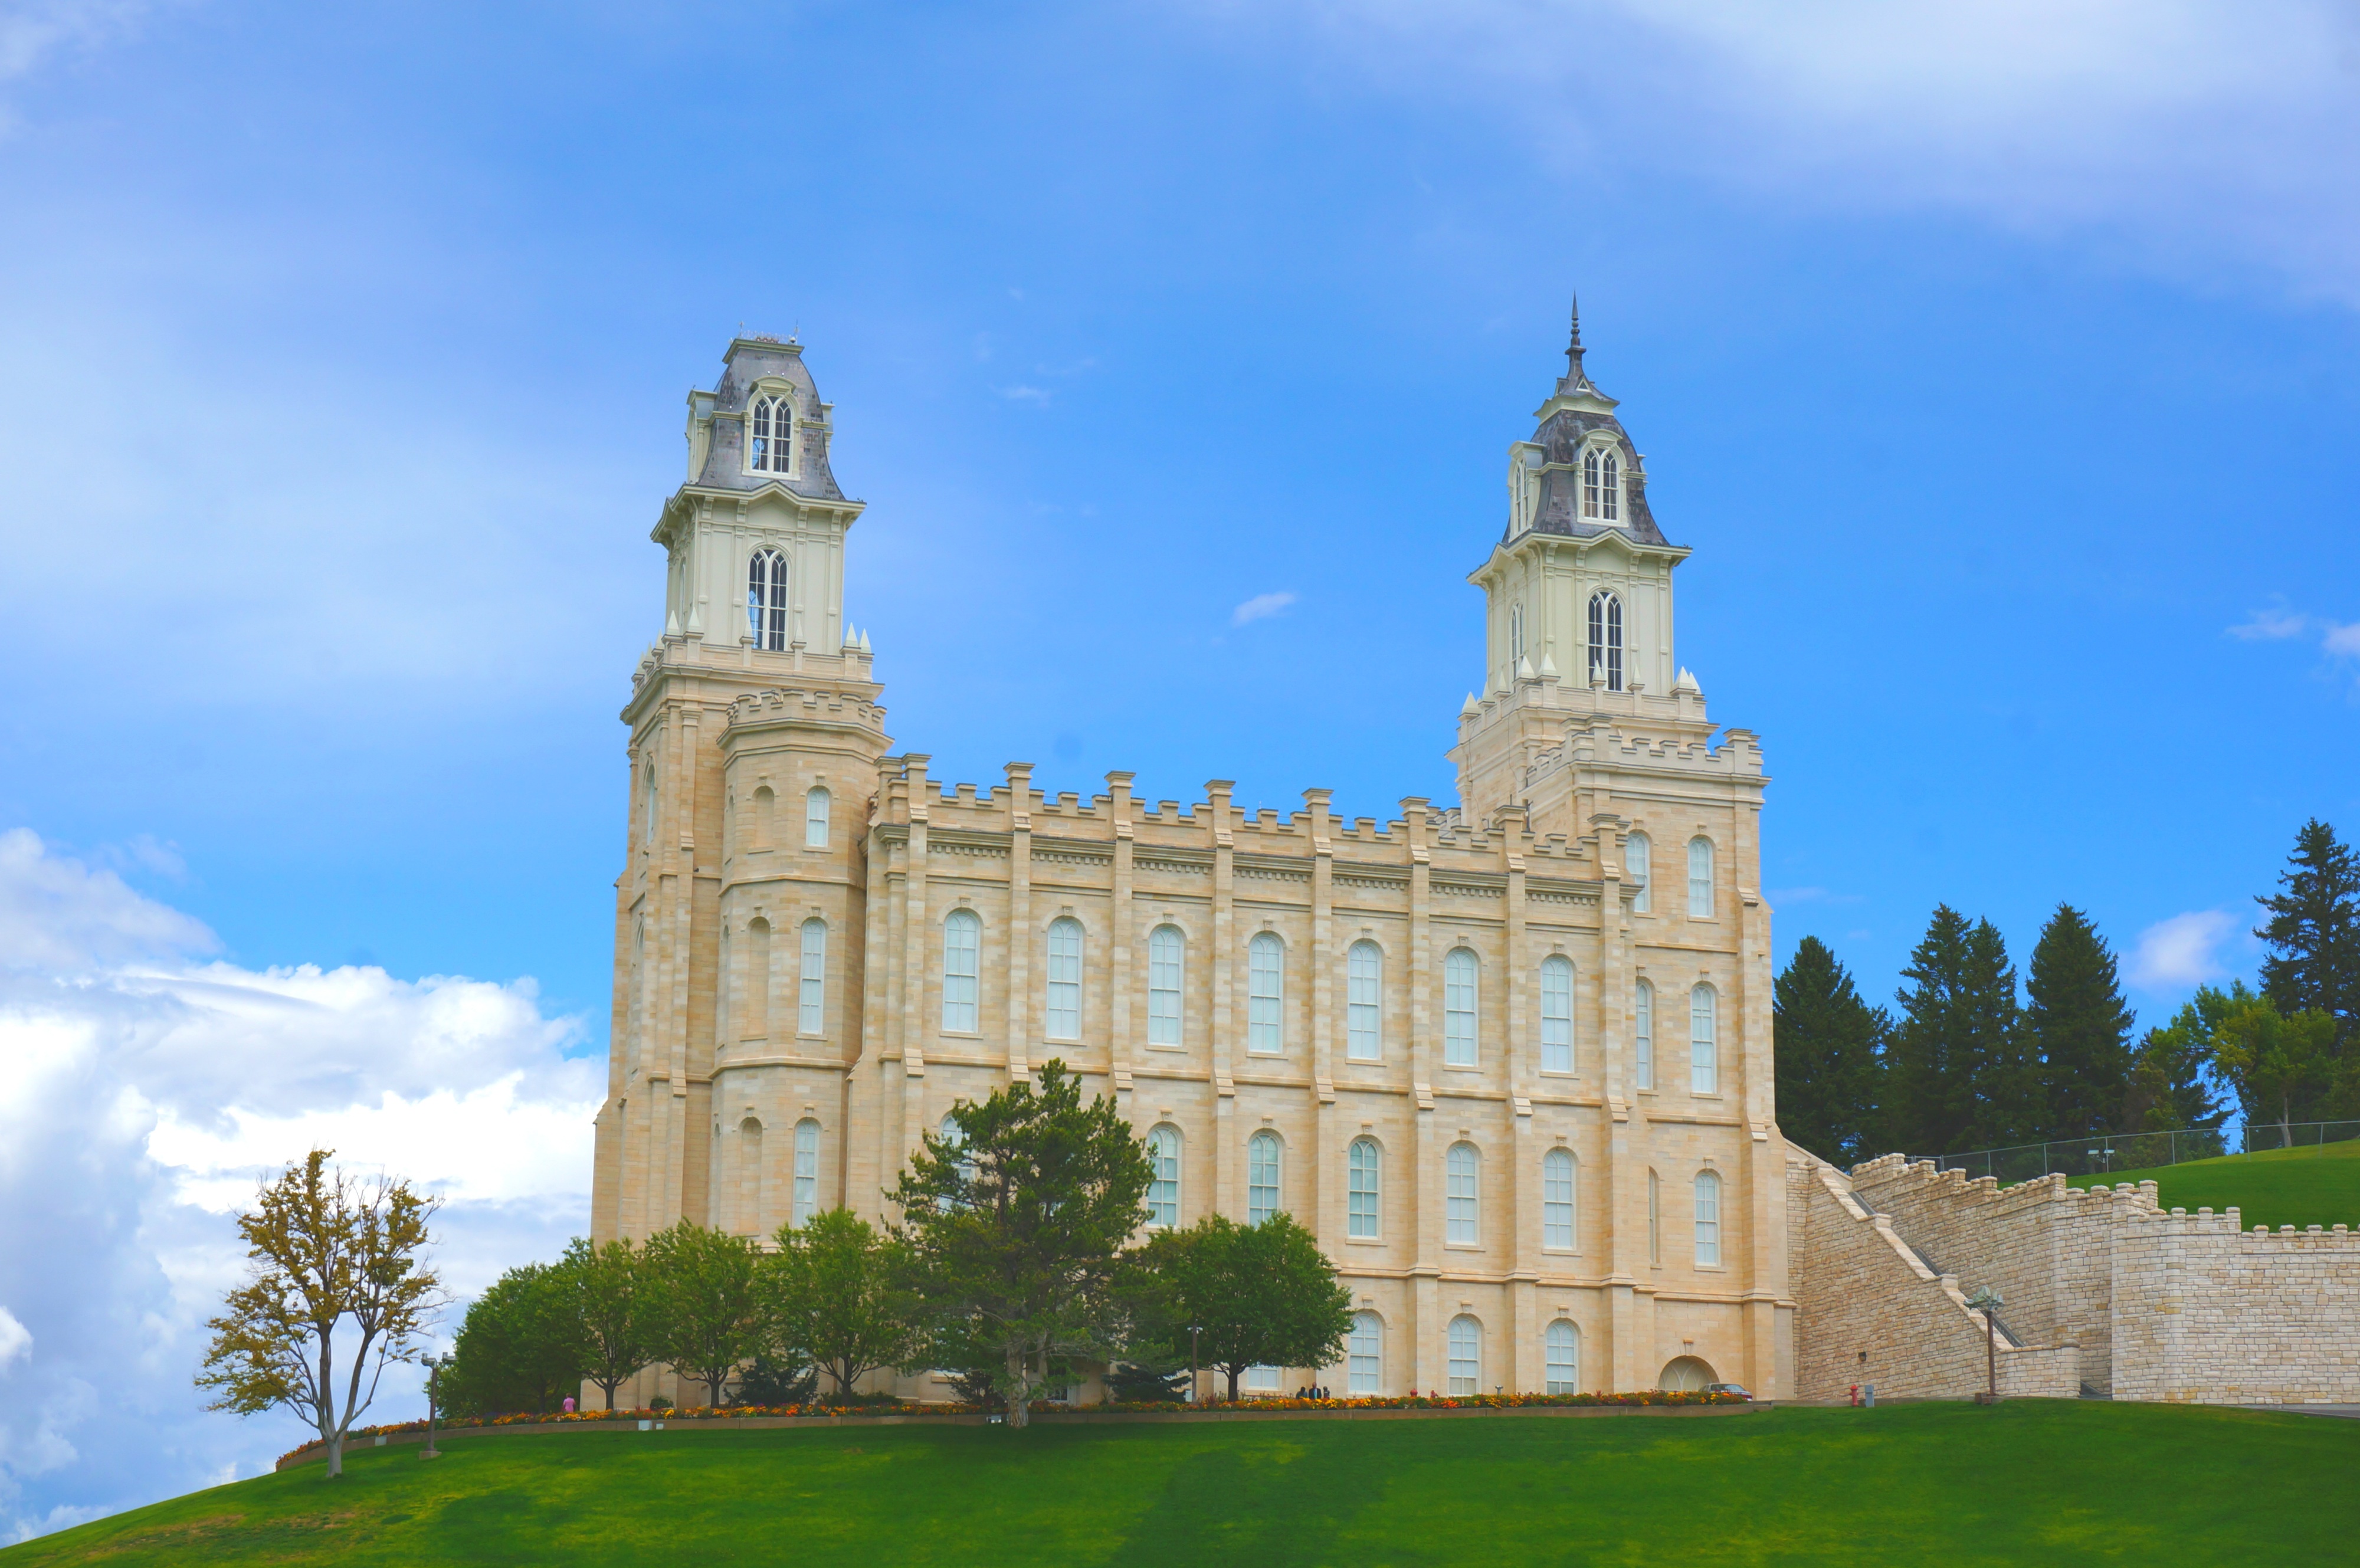
building, chateau, palace, tower, landmark, church, cathedral, place of worship, monastery, abbey, estate, stately home, historic site